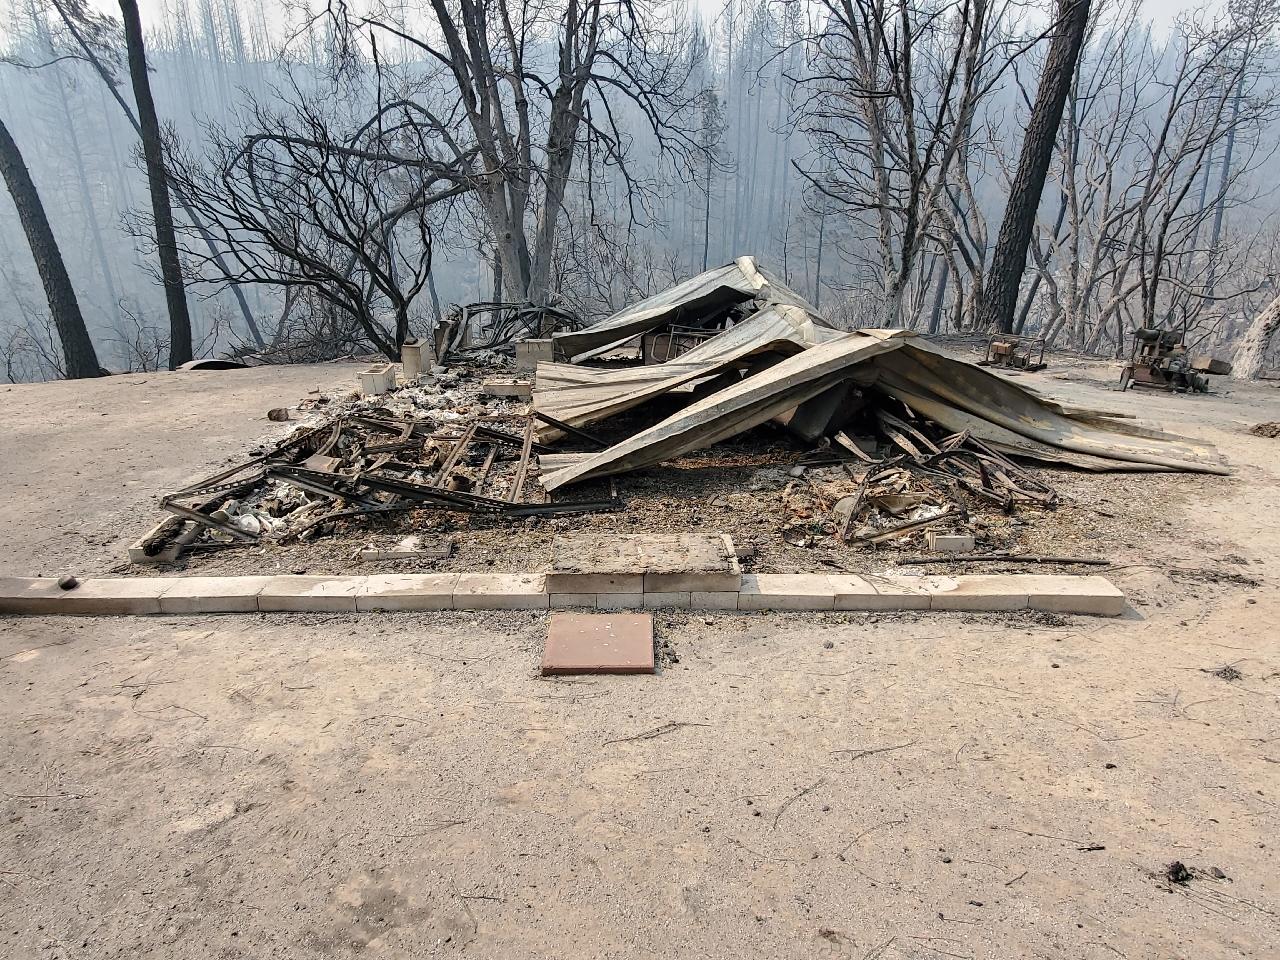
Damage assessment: destroyed